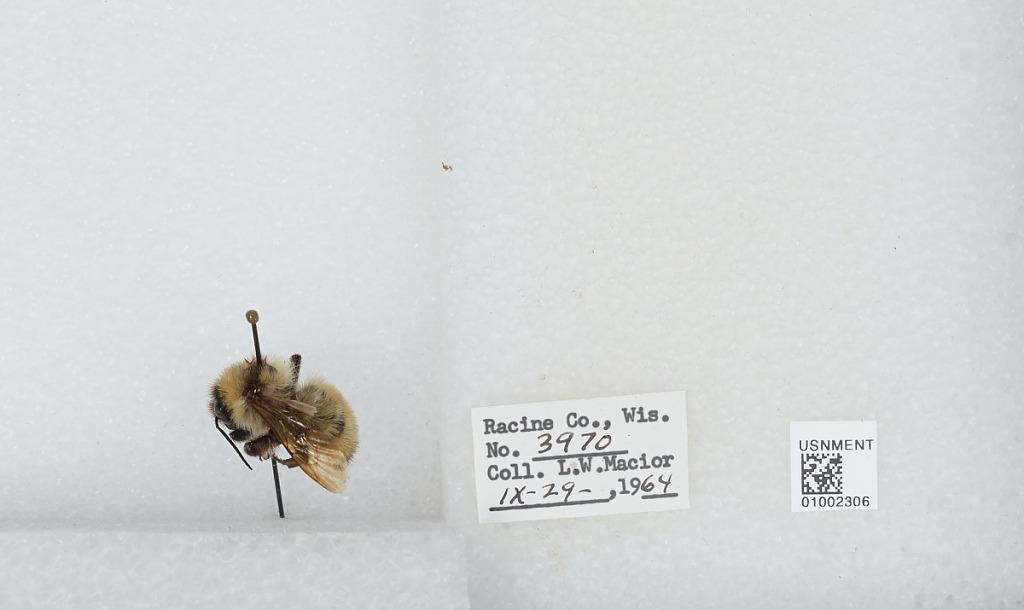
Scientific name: Bombus (Fervidobombus) fervidus fervidus (Fabricius)
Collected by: L. Macior
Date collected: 1964-9-29
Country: United States
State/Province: Wisconsin
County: Racine
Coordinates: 42.78, -87.76